604th Special Purpose Center

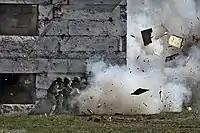
Operators from 604th Special Purpose Center Vityaz of National Guard Troops assault a building with suspects.

The history of the 604th Red Banner Special Purpose Centre ""Vityaz"" tracks back to the 1970s when, in preparation for the 1980 Moscow Olympics, an elite unit was formed. The personnel was drawn from the Separate Operational Purpose Division troops, and was trained with spetsnaz tactics. The core of this group later became the ""Vityaz"" unit.